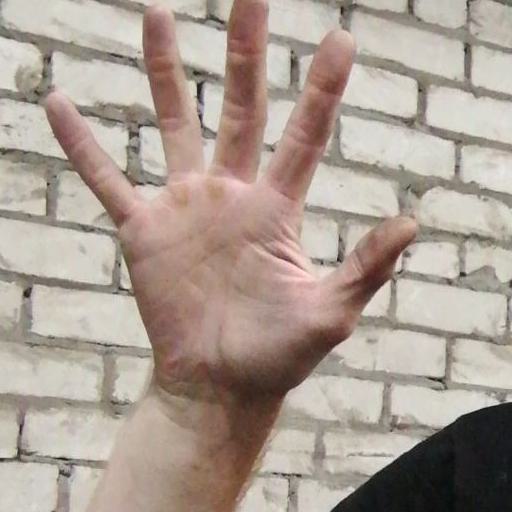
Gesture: palm